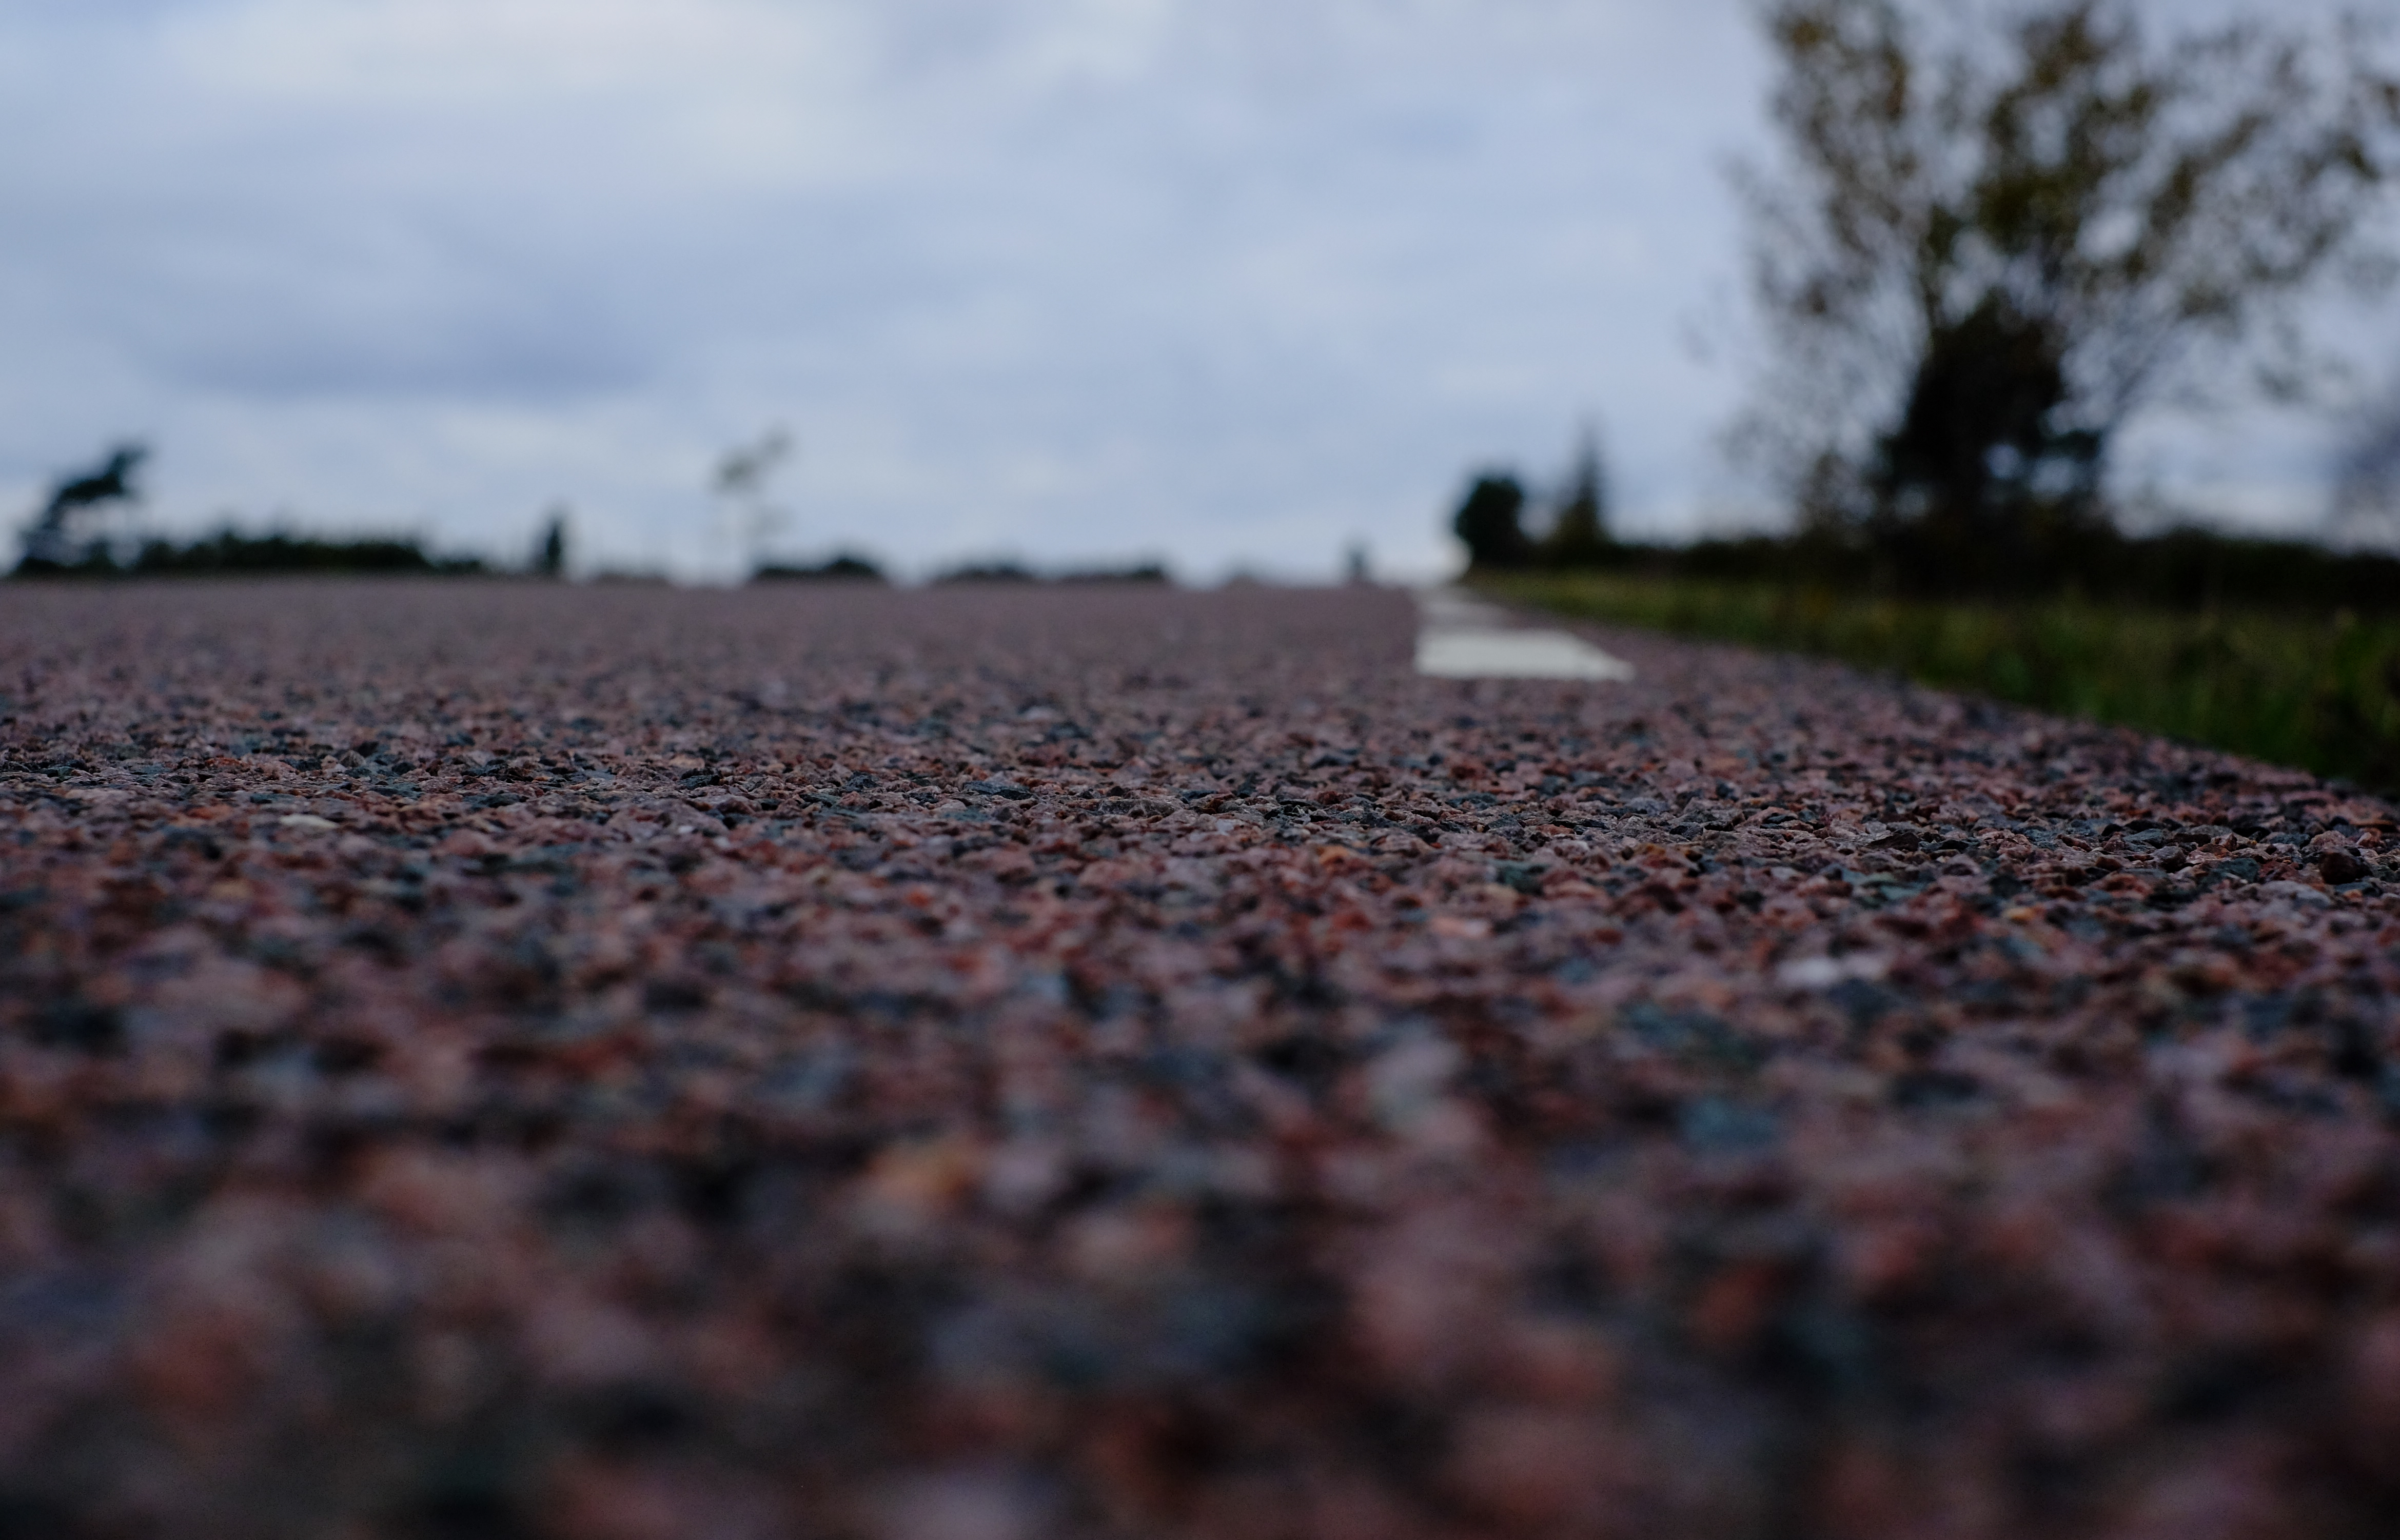
landscape, street, field, morning, asphalt, crowd, travel, europe, soil, roadtrip, infrastructure, sweden, europa, landschaft, strase, infrastruktur, schweden, mobility, fahren, reisen, mobilit t, roadtonowhere, strasenbelag, strasennetz